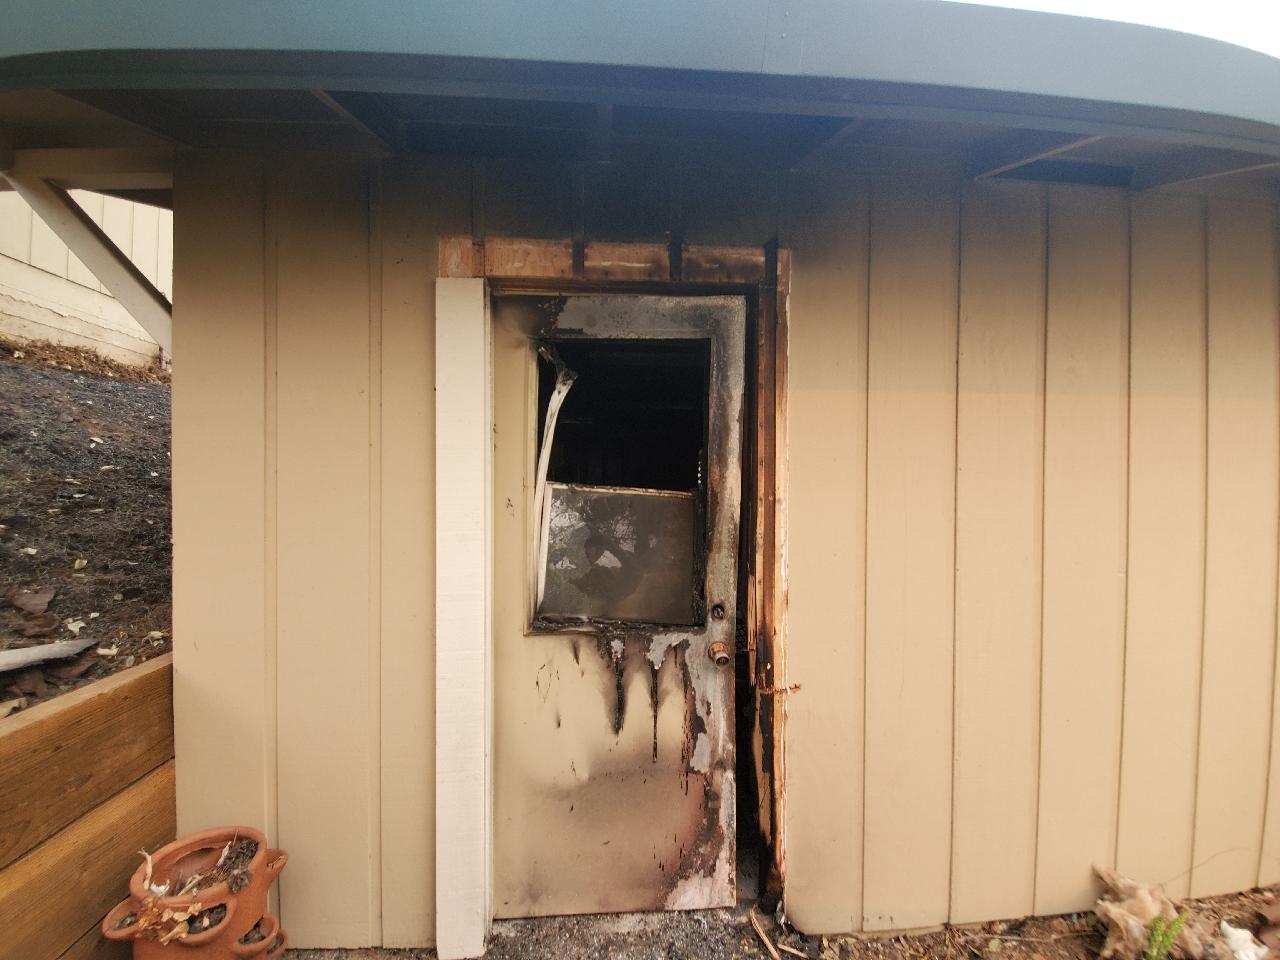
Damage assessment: affected